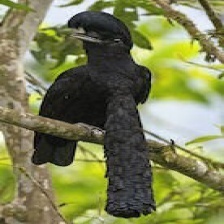
Species: UMBRELLA BIRD
Scientific name: CEPHALOPTERUS